DA! (band)

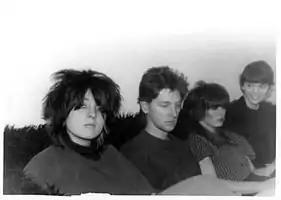
L-R: Gaylene Goudreau, David Thomas, Dawn Fisher, Lorna Donley

DA! was a Chicago-based post-punk band of the early 1980s, known for their songs "Dark Rooms" and "Time Will Be Kind". Their sound was influenced by artists such as the Cure, Gang of Four, Bauhaus and Siouxsie and the Banshees.